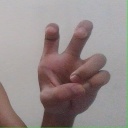
अक्षर: छ